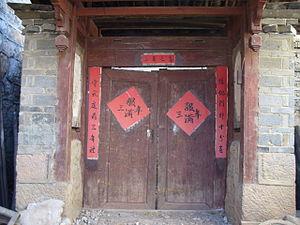
En poésie chinoise, un duilian ou couplet antithétique est une paire de lignes poétiques calligraphiée sur une bande de tissu ou de papier affichés, habituellement, sur les montants des portes d'entrée des maisons. Le duilian idéal se compose de peu de mots et est porteur d'un sens profond.
Le Nouvel An chinois, Nouvel An du calendrier chinois ou Nouvel An lunaire ou « passage de l’année » est le premier jour du premier mois du calendrier chinois. La fête du printemps marque le début des festivités qui se déroulent sur quinze jours et qui s’achèvent avec la fête des lanternes.
Le Pêcher, parfois appelé Pêcher commun, est une espèce d'arbres fruitiers de la famille des Rosacées, cultivée pour son fruit comestible, la pêche.